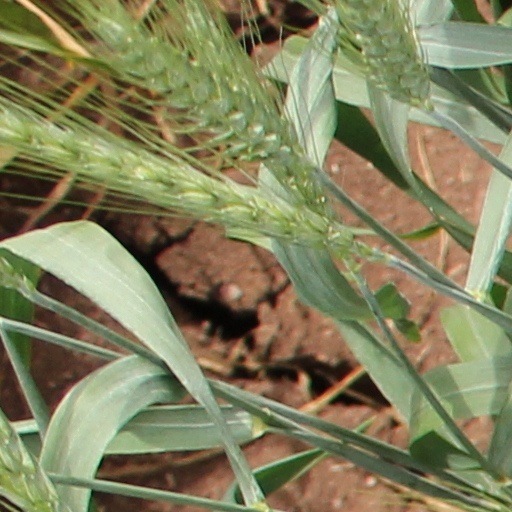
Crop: wheat